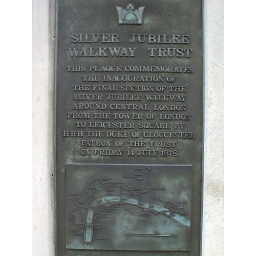
On a wall in Chancery Lane, sandwiched between legal chambers and a building site